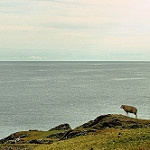
Label: sea